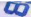
Number: 8